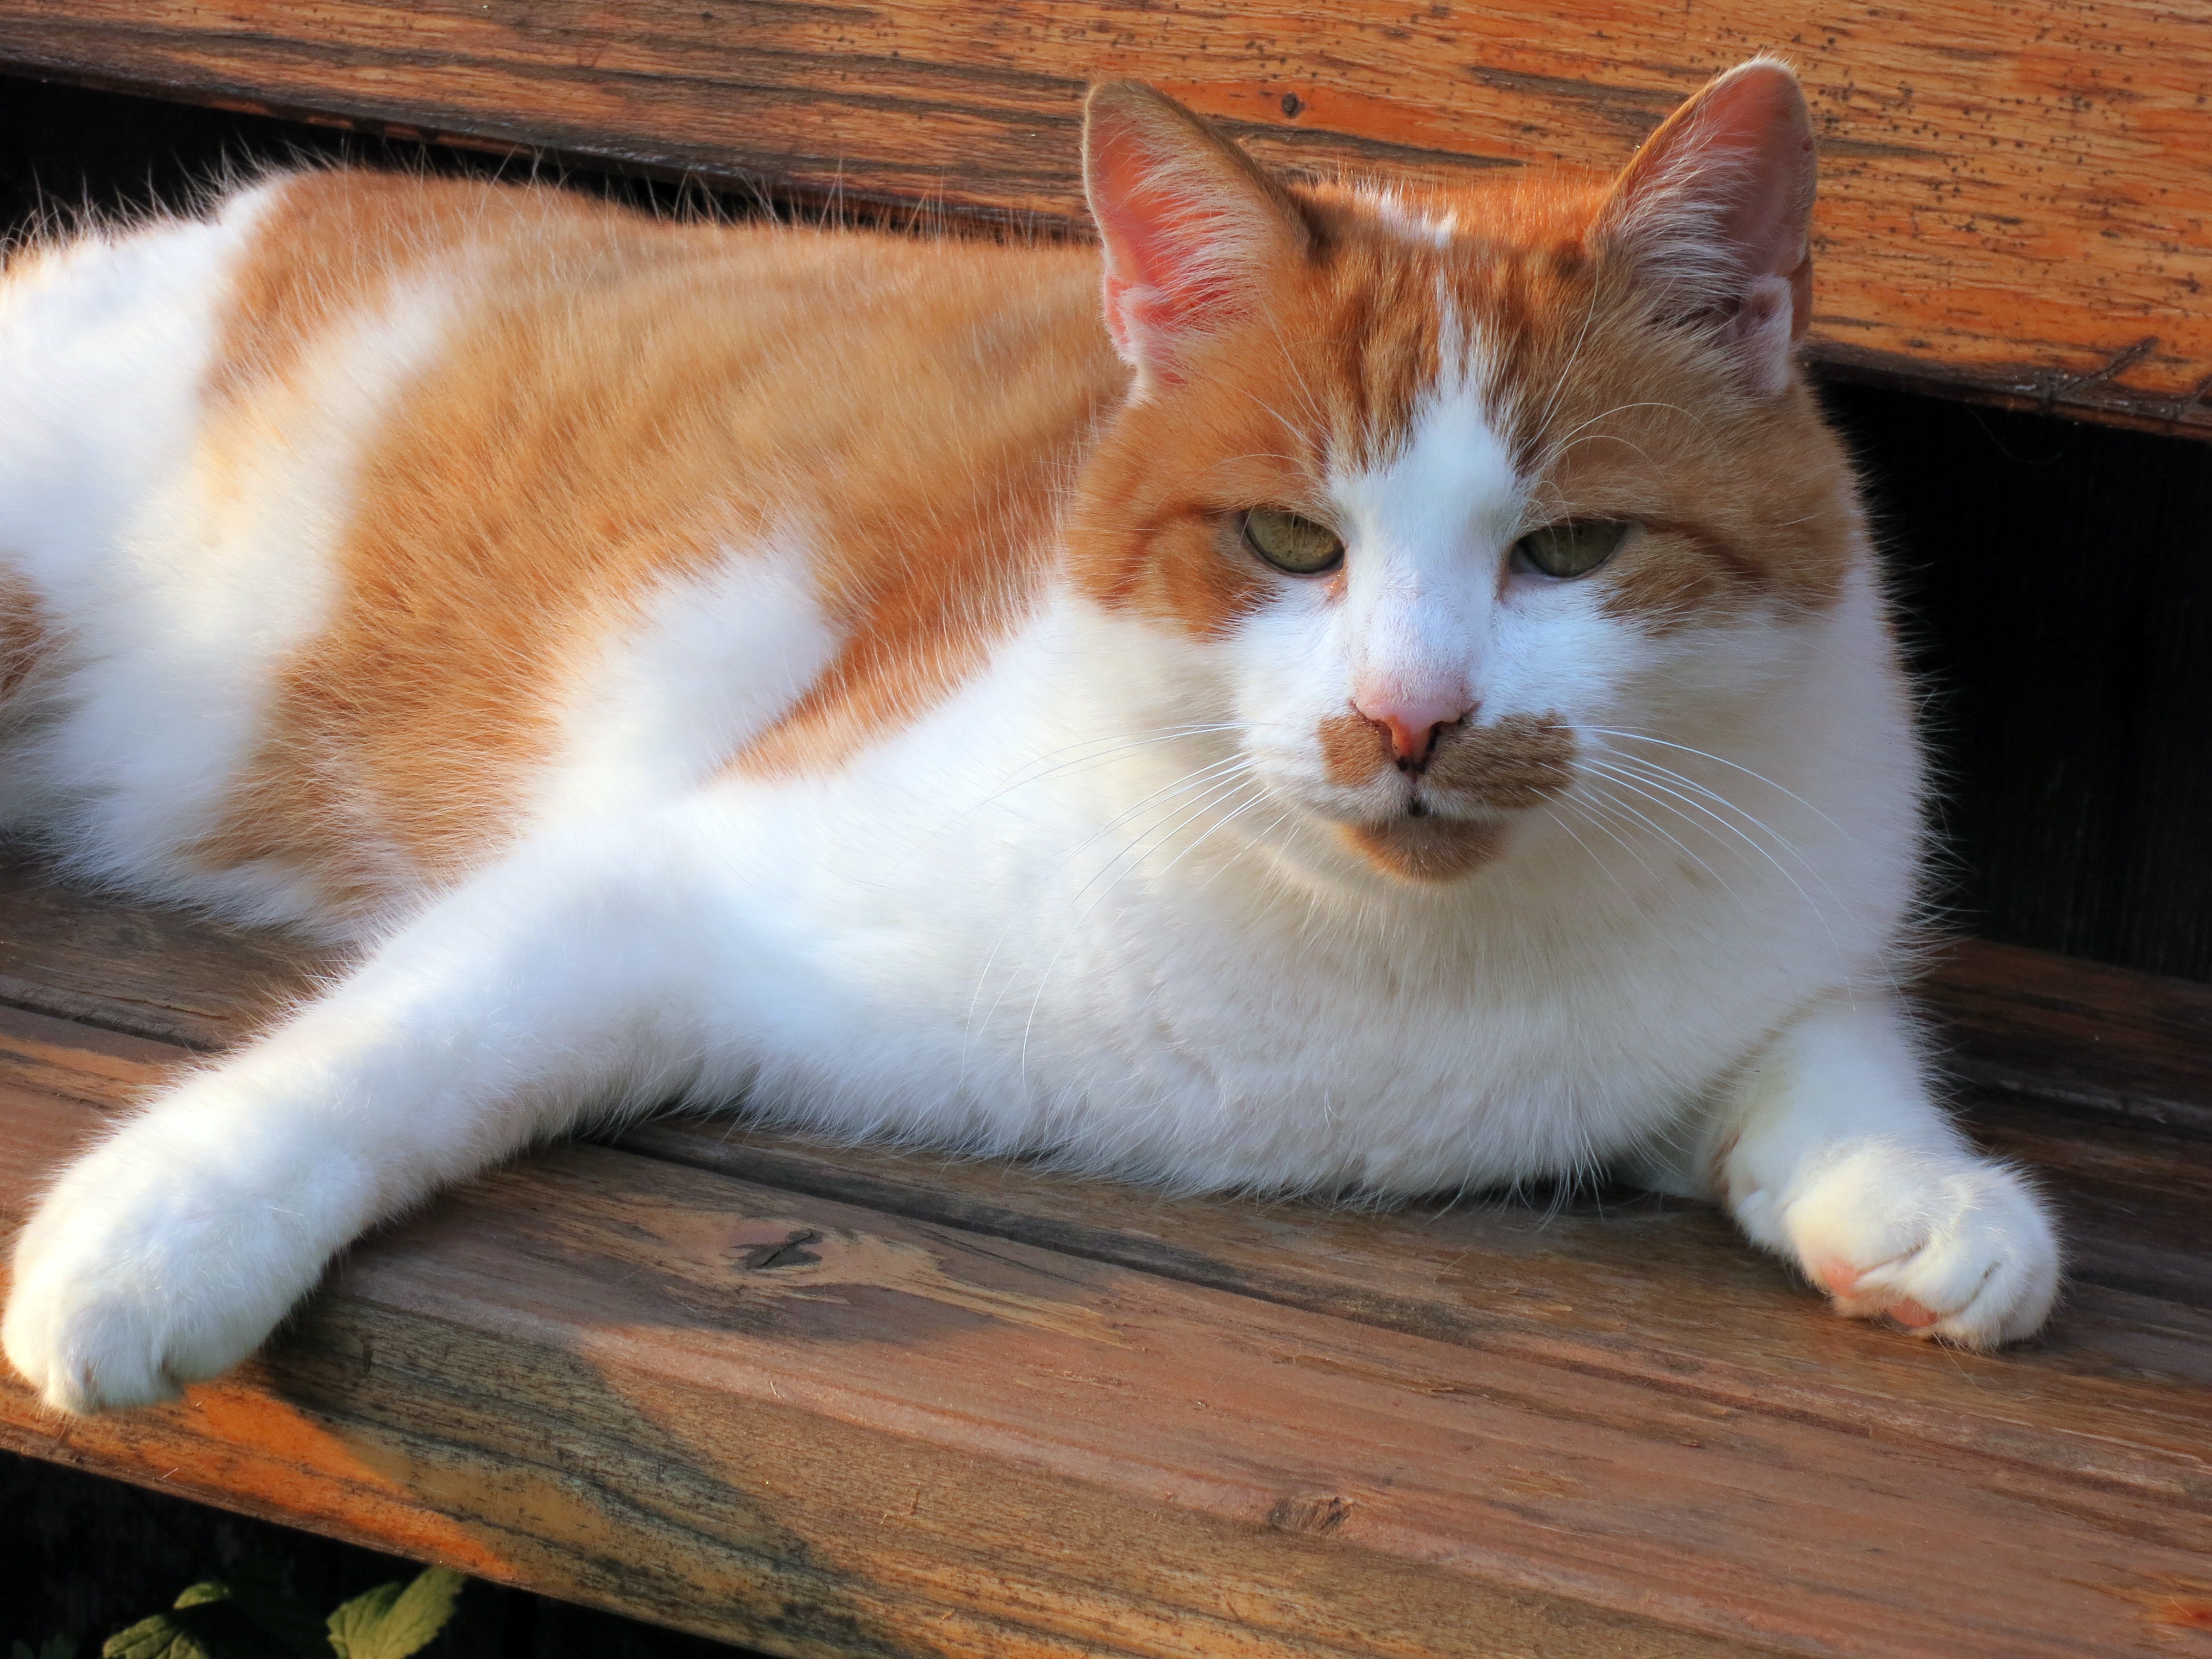
white, sweet, animal, pet, red, cat, mammal, nose, whiskers, vertebrate, domestic cat, norwegian forest cat, european shorthair, small to medium sized cats, cat like mammal, carnivoran, domestic short haired cat, domestic long haired cat